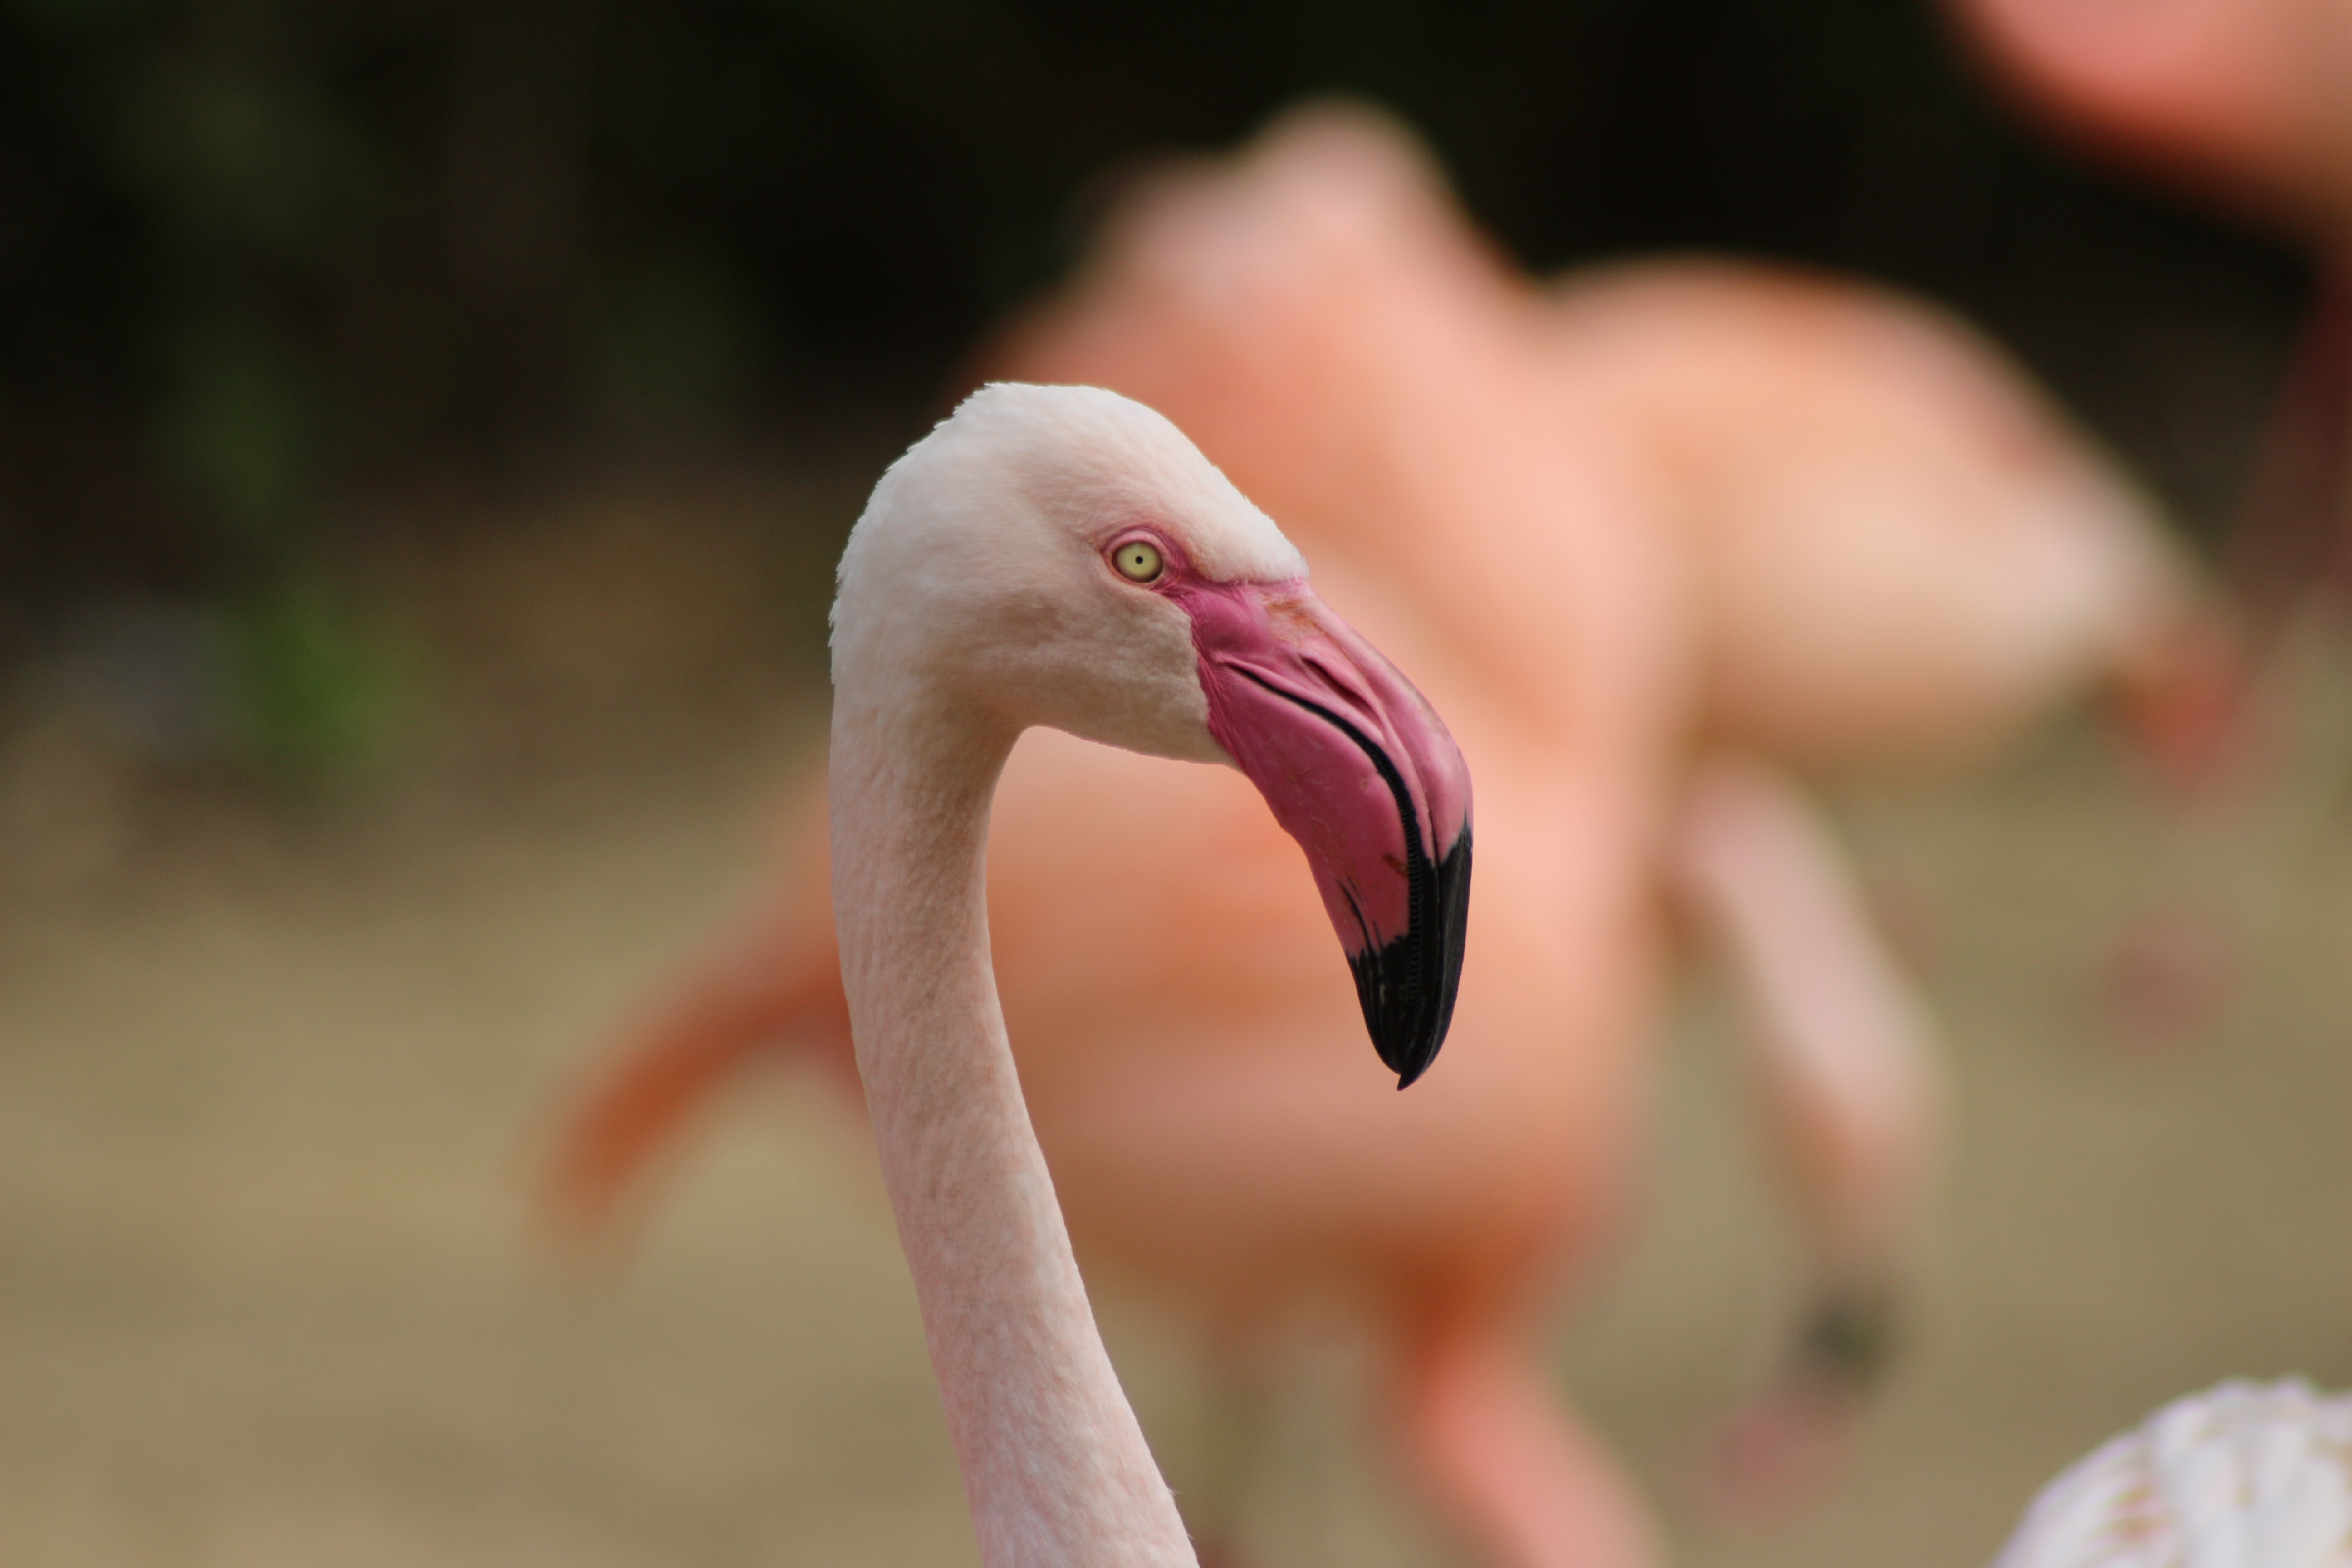
bird, wing, animal, seabird, wildlife, wild, beak, fauna, close up, flamingo, head, vertebrate, water bird